Óengus I

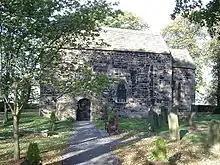
Colour photo of an 8th century church

In 740, a war between the Picts and the Northumbrians is reported, during which Æthelbald, King of Mercia, took advantage of the absence of Eadberht of Northumbria to ravage his lands, and perhaps burn York. The reason for the war is unclear, but it has been suggested that it was related to the killing of Earnwine son of Eadwulf on Eadberht's orders. Earnwine's father had probably been an exile in the north after his defeat in the civil war of 705–706, and it may be that Óengus, or Æthelbald, or both, had tried to place him on the Northumbrian throne.